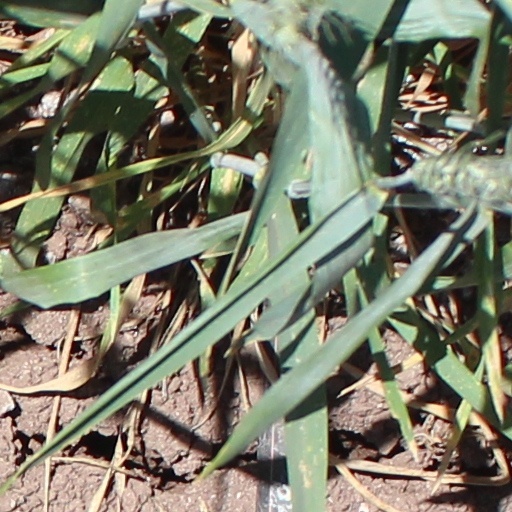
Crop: wheat